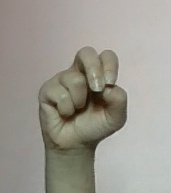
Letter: gaaf